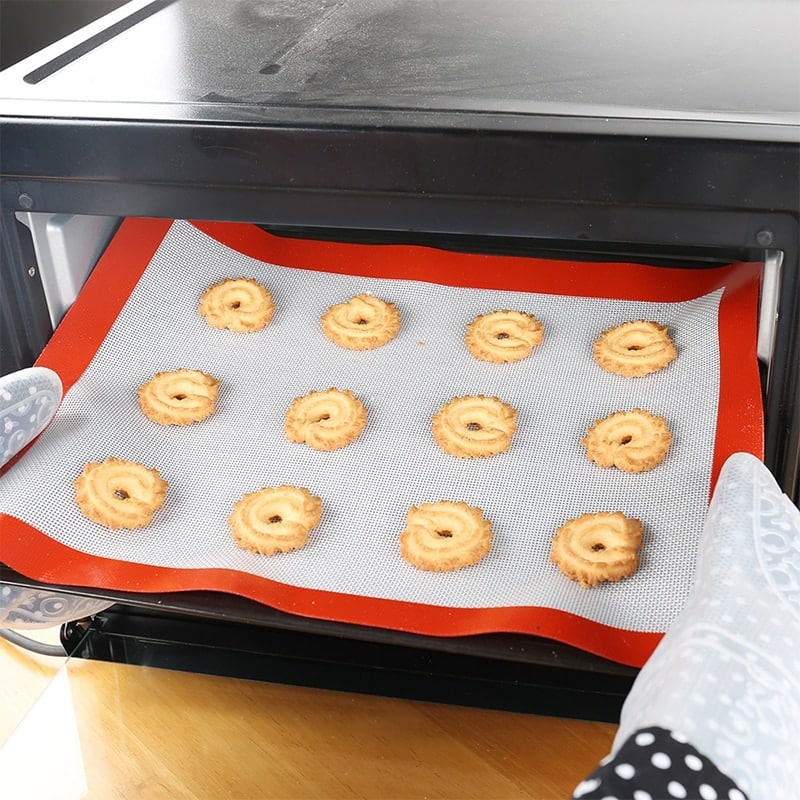
Non Stick High Temperature Resistant Baking Mat
Brand: Wnkrs
Item Type: Baking Mat Material: Silicone Color: Red / White Weight: 120 g / 0.26 lbs Package Includes: 1 x Baking Mat
Category: Home & Garden > Kitchen & Dining > Cookware & Bakeware > Bakeware Accessories > Baking Mats & Liners